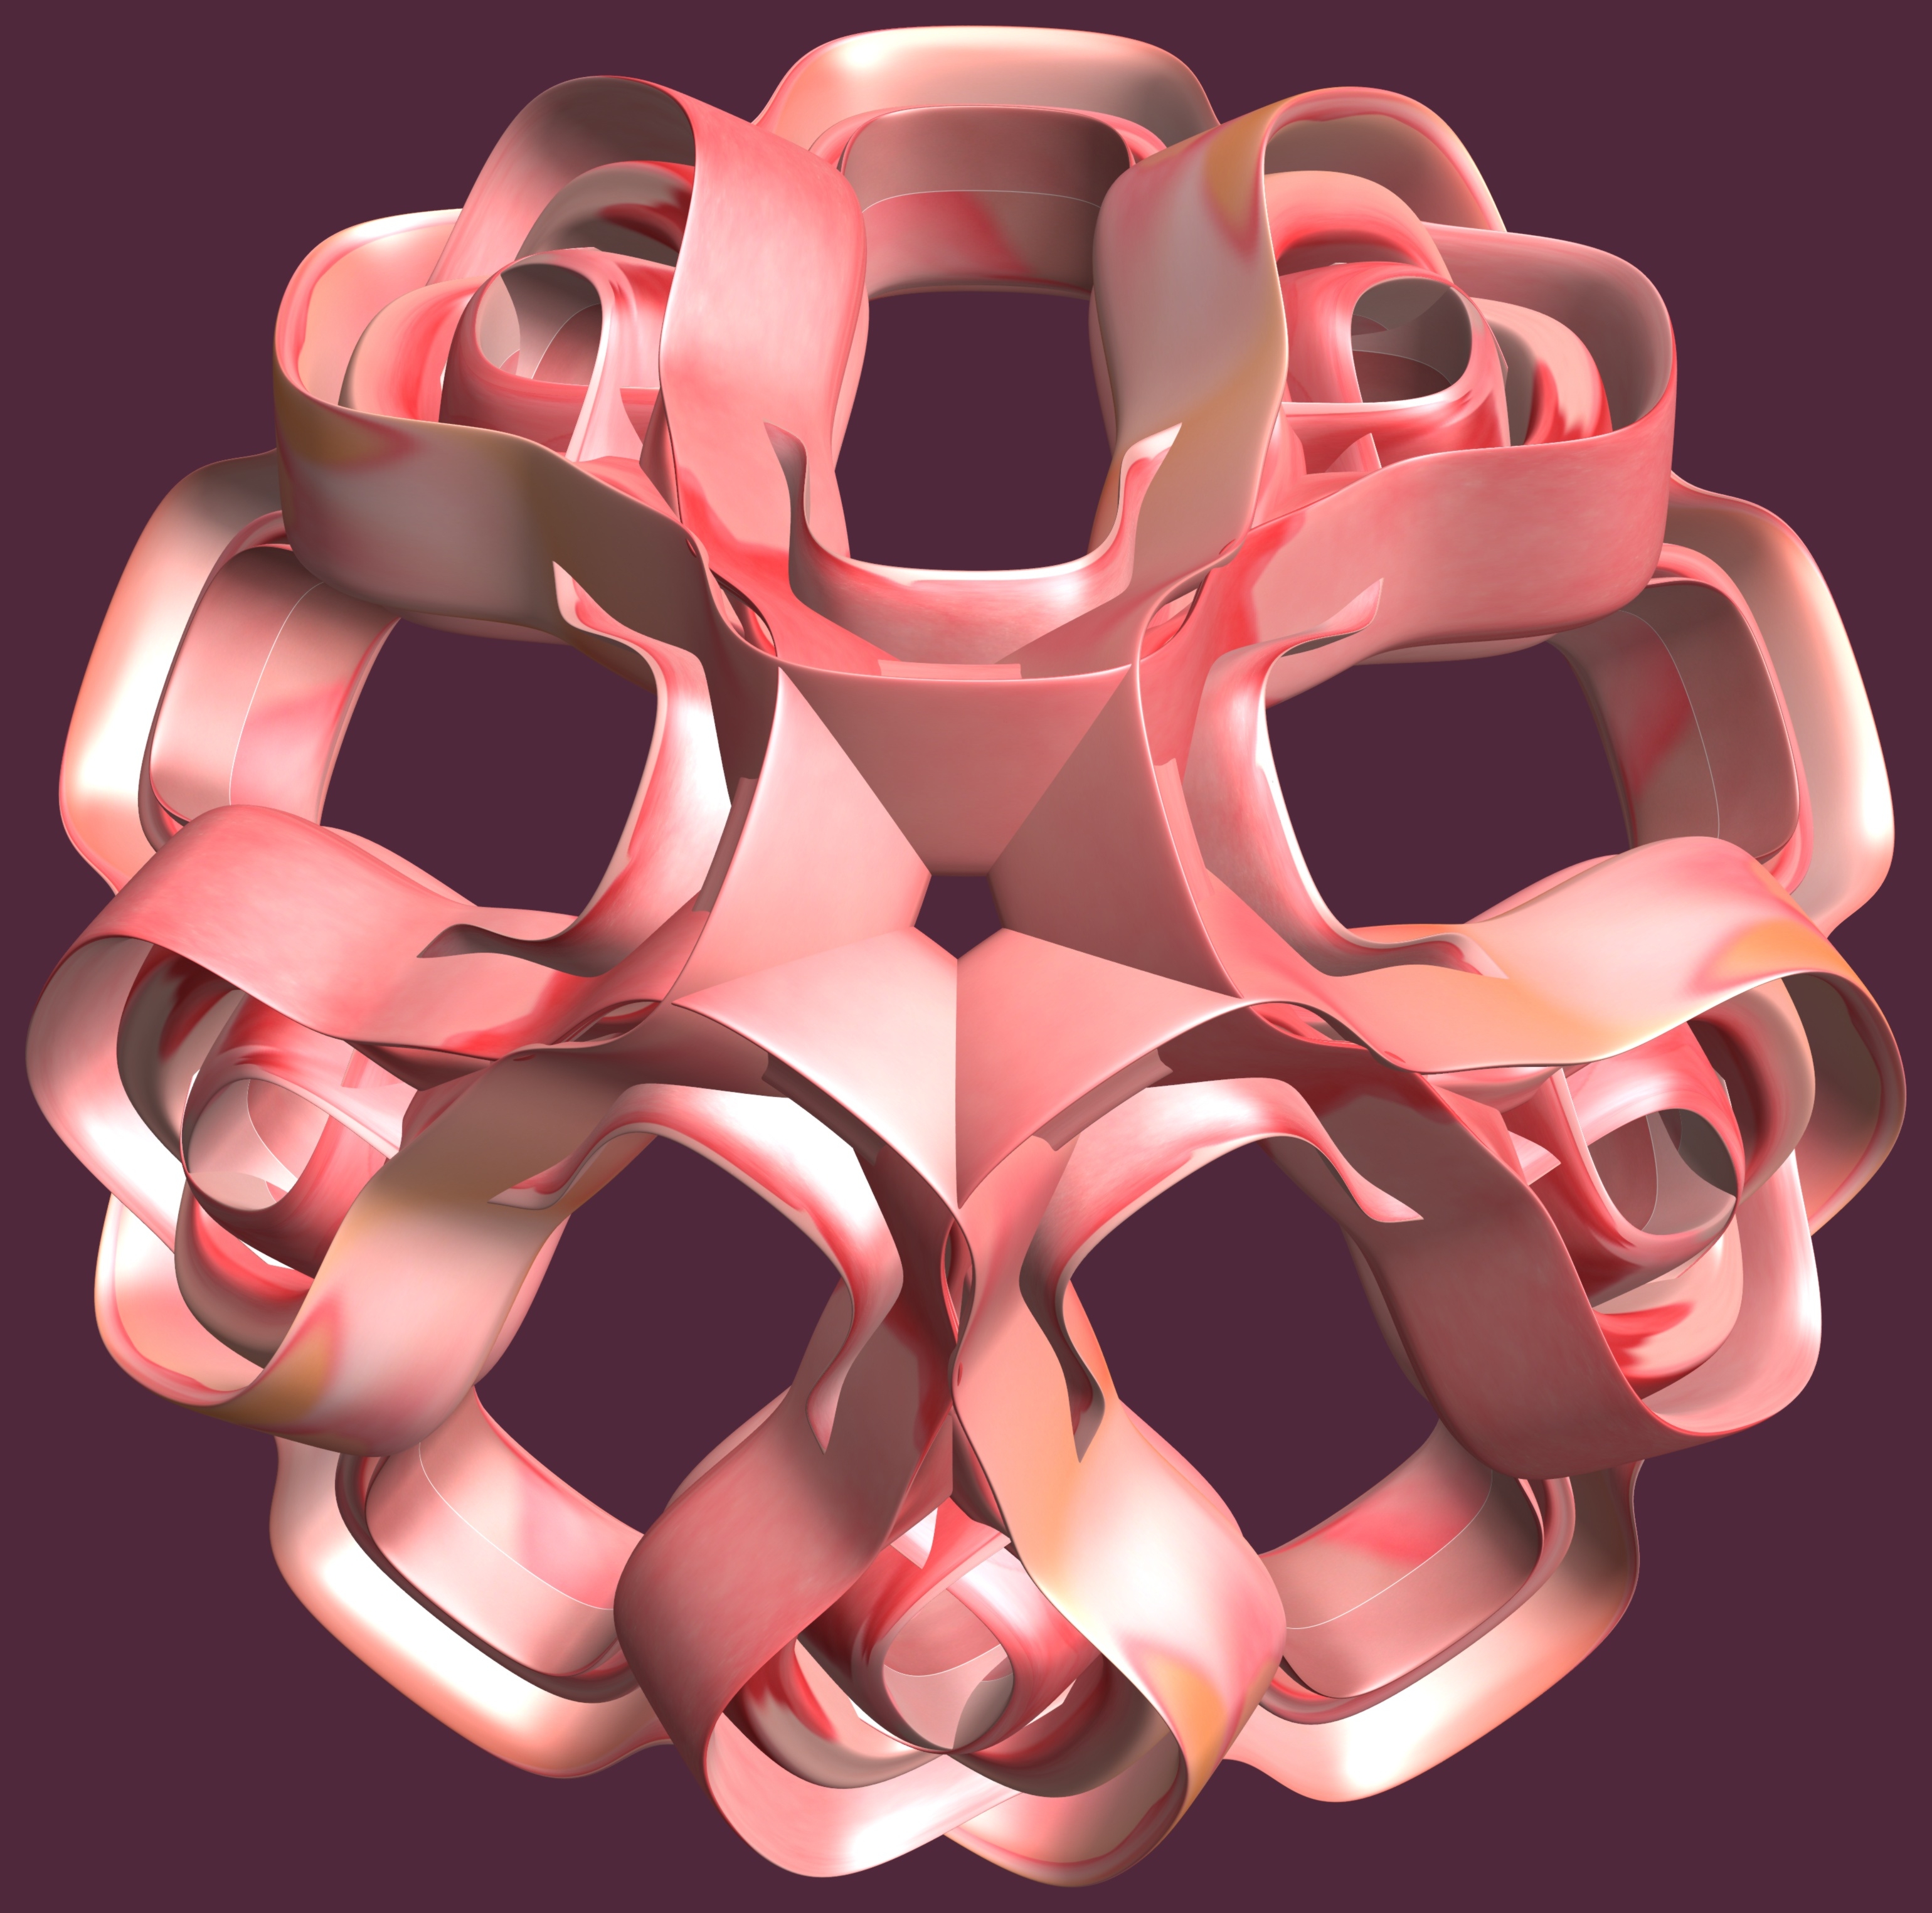
hand, structure, texture, petal, heart, pattern, finger, pink, circle, mouth, human body, font, illustration, design, glasses, symmetry, 3d, graphic, organ, torus, mathematica, cg, parametricplot3d, code, program, algorithm, mapping